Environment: real
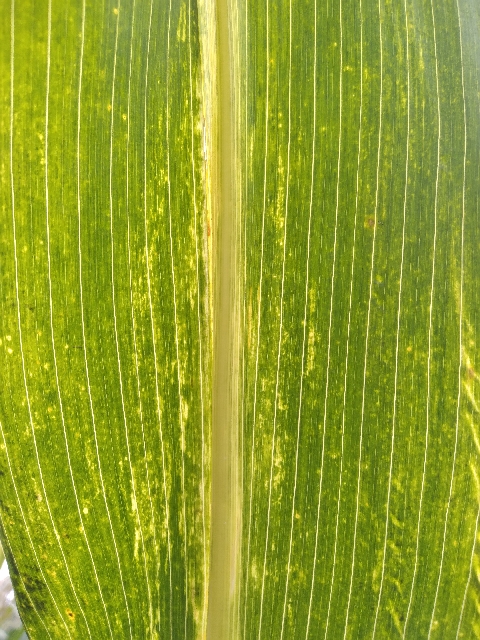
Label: lethal_necrosis